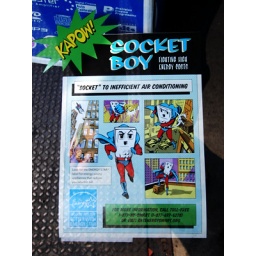
socket boy found in the window of local electornics store in Chinatown.